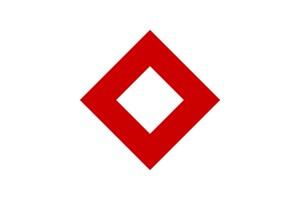
En mathématiques, le groupe diédral d'ordre 2n, pour un nombre naturel non nul n, est un groupe qui s'interprète notamment comme le groupe des isométries du plan conservant un polygone régulier à n côtés. Le groupe est constitué de n éléments correspondant aux rotations et n autres correspondant aux réflexions. Il est noté Dₙ par certains auteurs et D₂ₙ par d'autres. On utilisera ici la notation D₂ₙ.
Le Mouvement international de la Croix-Rouge et du Croissant-Rouge est le plus important regroupement d'organisations humanitaires au monde. Bien souvent, on désigne le mouvement en disant simplement la Croix-Rouge.
Les emblèmes de la Croix-Rouge servent à désigner clairement les services médicaux en temps de guerre pour que leur protection puisse être assurée par les belligérants.